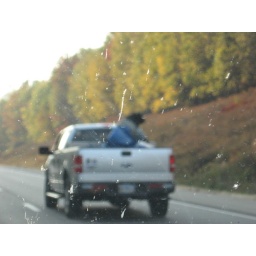
bear in car 003